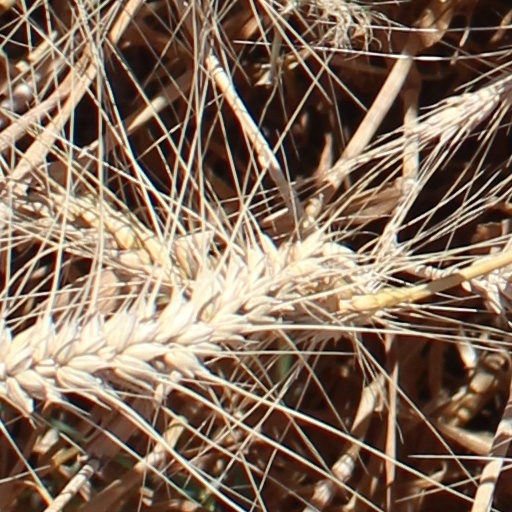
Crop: wheat